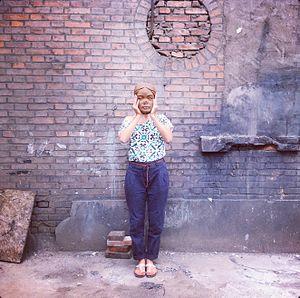
Portrait of Prune Nourry
Prune Nourry est une artiste plasticienne, sculptrice d’origine, née à Paris le 30 janvier 1985, qui vit et travaille à New York depuis 2011.